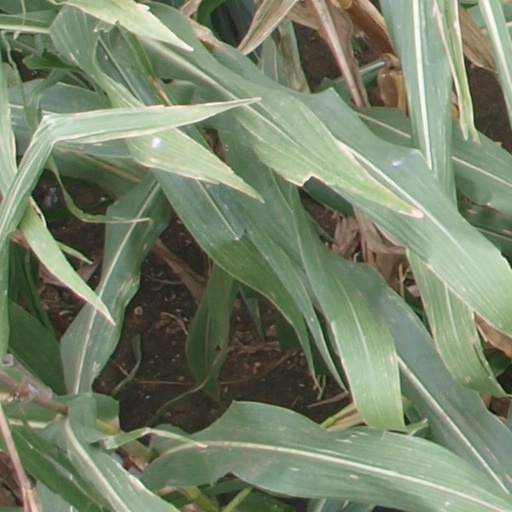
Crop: maize; corn